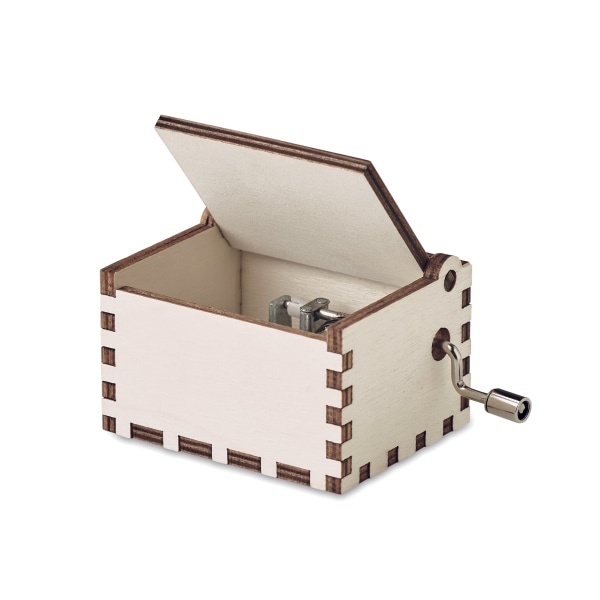
Boîte à musique en bois BOXMAS personnalisable
Prix indiqué pour 1 exemplaire vierge avant personnalisation. Boîte à musique de Noël en bois à vent manuel. Chanson 'We wish you a Merry Christmas'. Ne nécessite pas de piles. - Poids : 0.08kg - Dimensions : 8,5X5X4,5CM - Matières : wood
Brand: MIDOCEAN
Category: Home & Garden > Decor > Music Boxes